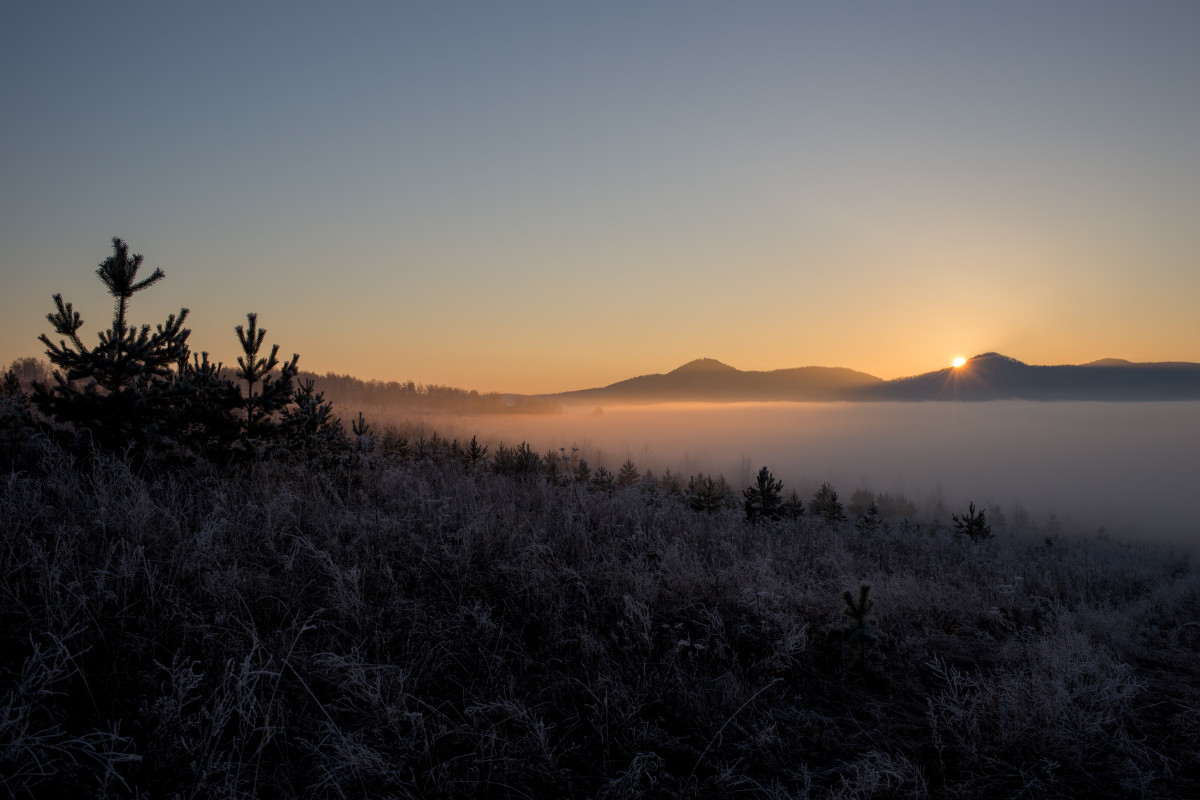
Tags: tree, nature, horizon, mountain, snow, winter, cloud, sunrise, sunset, mist, morning, hill, dawn, dusk, evening, weather, plain